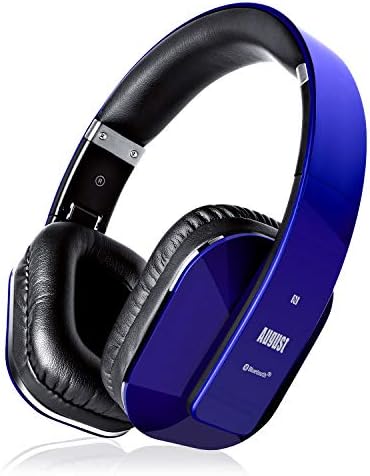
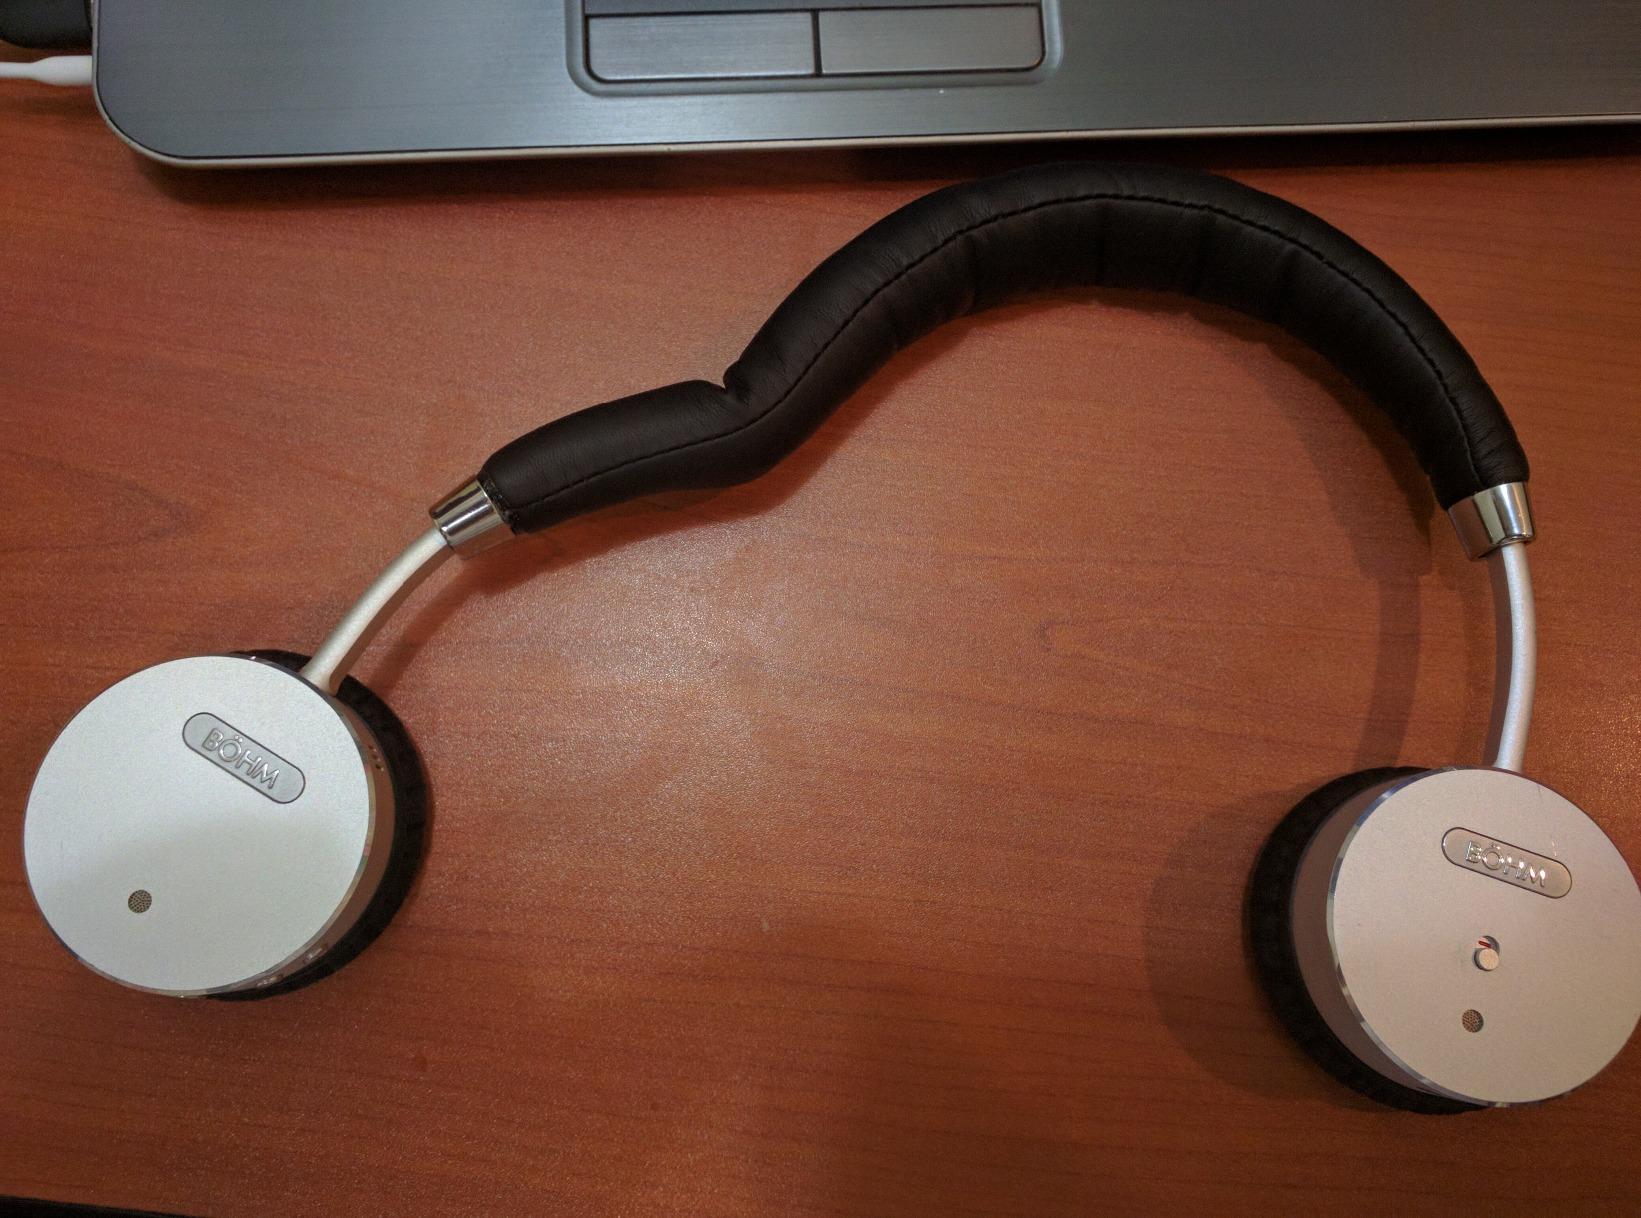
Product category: headphones
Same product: no